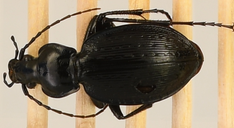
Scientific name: Carabus goryi
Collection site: Mountain Lake Biological Station NEON (MLBS), plot MLBS_011